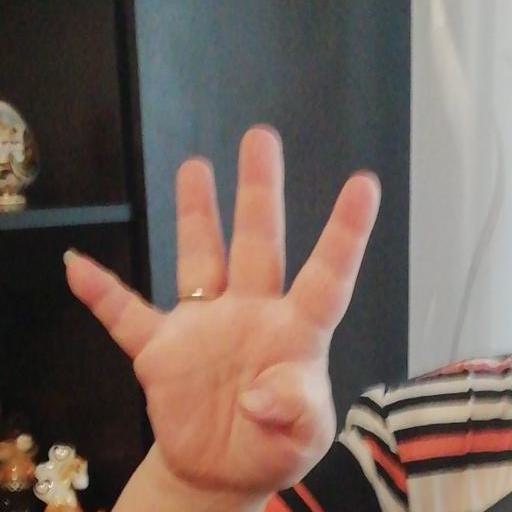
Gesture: four